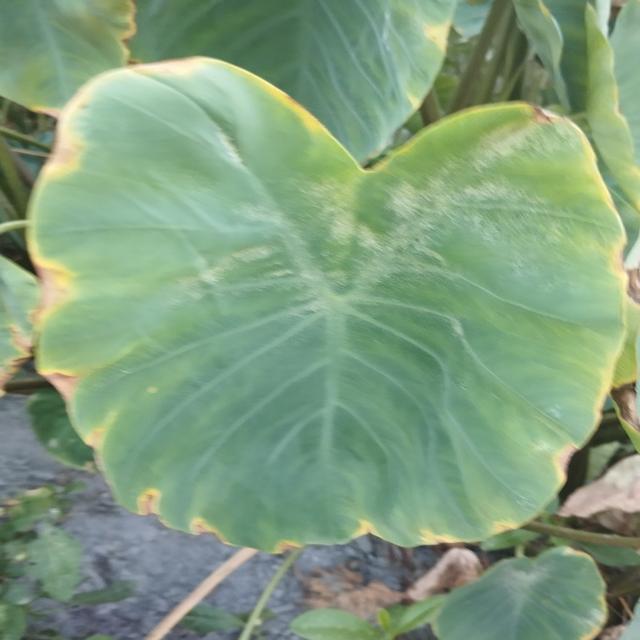
Label: Mid_Blight